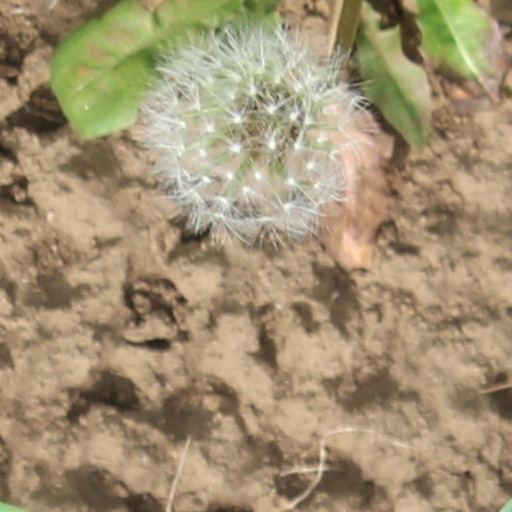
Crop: wheat